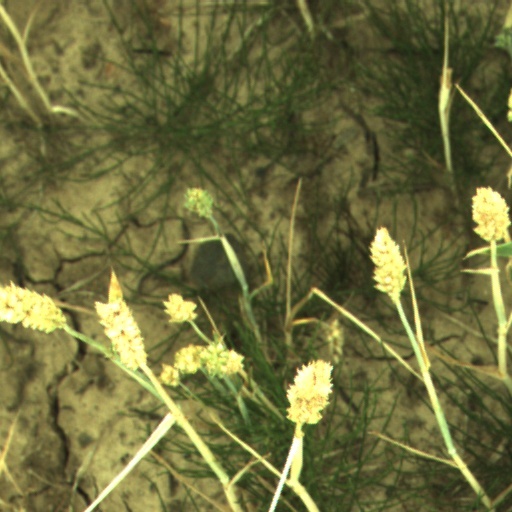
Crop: wheat